Chupzang Nunnery

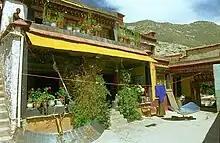
The Chubzang Nunnery

The nunnery consists of two wings. The upper wing is the main temple wing with an attached enclosure for lighting butter lamps. The second part is the "Dukhang" or the Assembly Hall.